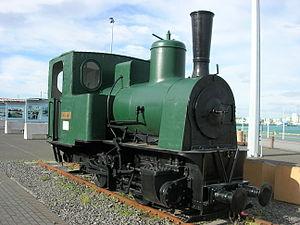
Le transport ferroviaire en Islande n'existe pas car il n'y a pas de réseau de chemin de fer dans le pays.